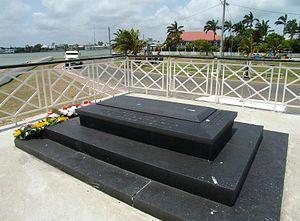
Henry Edward Ernest Victor Bliss, communément appelé Baron Bliss, était un voyageur d'origine britannique qui légua en fiducie près de deux millions de dollars béliziens pour le bénéfice des citoyens du Belize.